Andy Burgess (footballer)

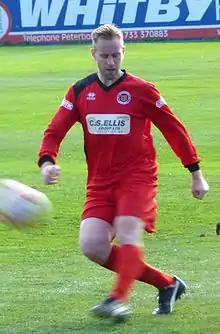
Burgess playing for Stamford in 2013

Andrew John Blakemore Burgess (born 10 August 1981) is an English former footballer who is Chief Operating Officer of Southport F.C. in the National League North.